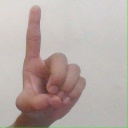
अक्षर: ड